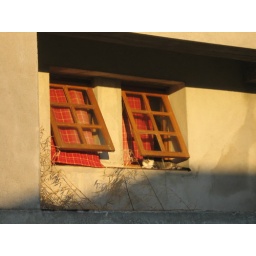
A cat in the window - Coffee shop in El Pinar